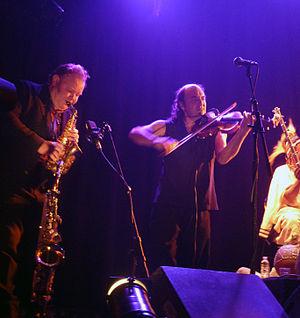
Jacky Molard Quartet &amp
Jacky Molard est un violoniste français qui compte parmi les musiciens incontournables de la scène actuelle bretonne. Il a fait partie des groupes phares de la musique bretonne à partir des années 1980 : Gwerz, Pennoù Skoulm, Celtic Procession avec Jacques Pellen... Musicien très sollicité, il participe à diverses expériences, avec Gérard Delahaye, Bleizi Ruz, Per Tallec Trio, Pat Kilbride Band, Erik Marchand, Soïg Sibéril...